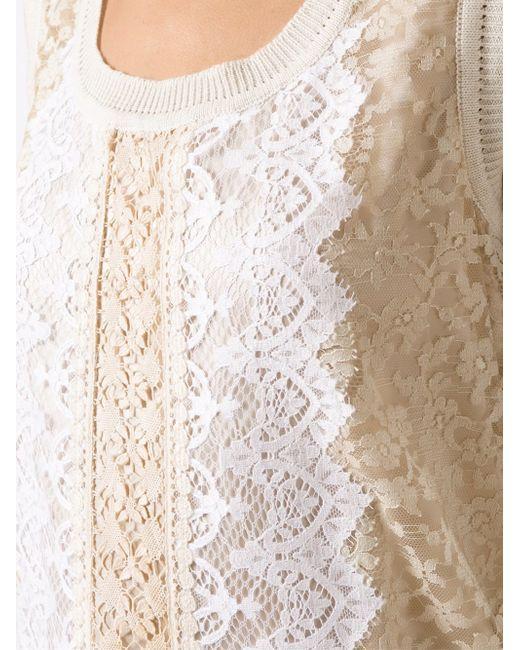
Weißes gestreiftes Tanktop Damen Medium